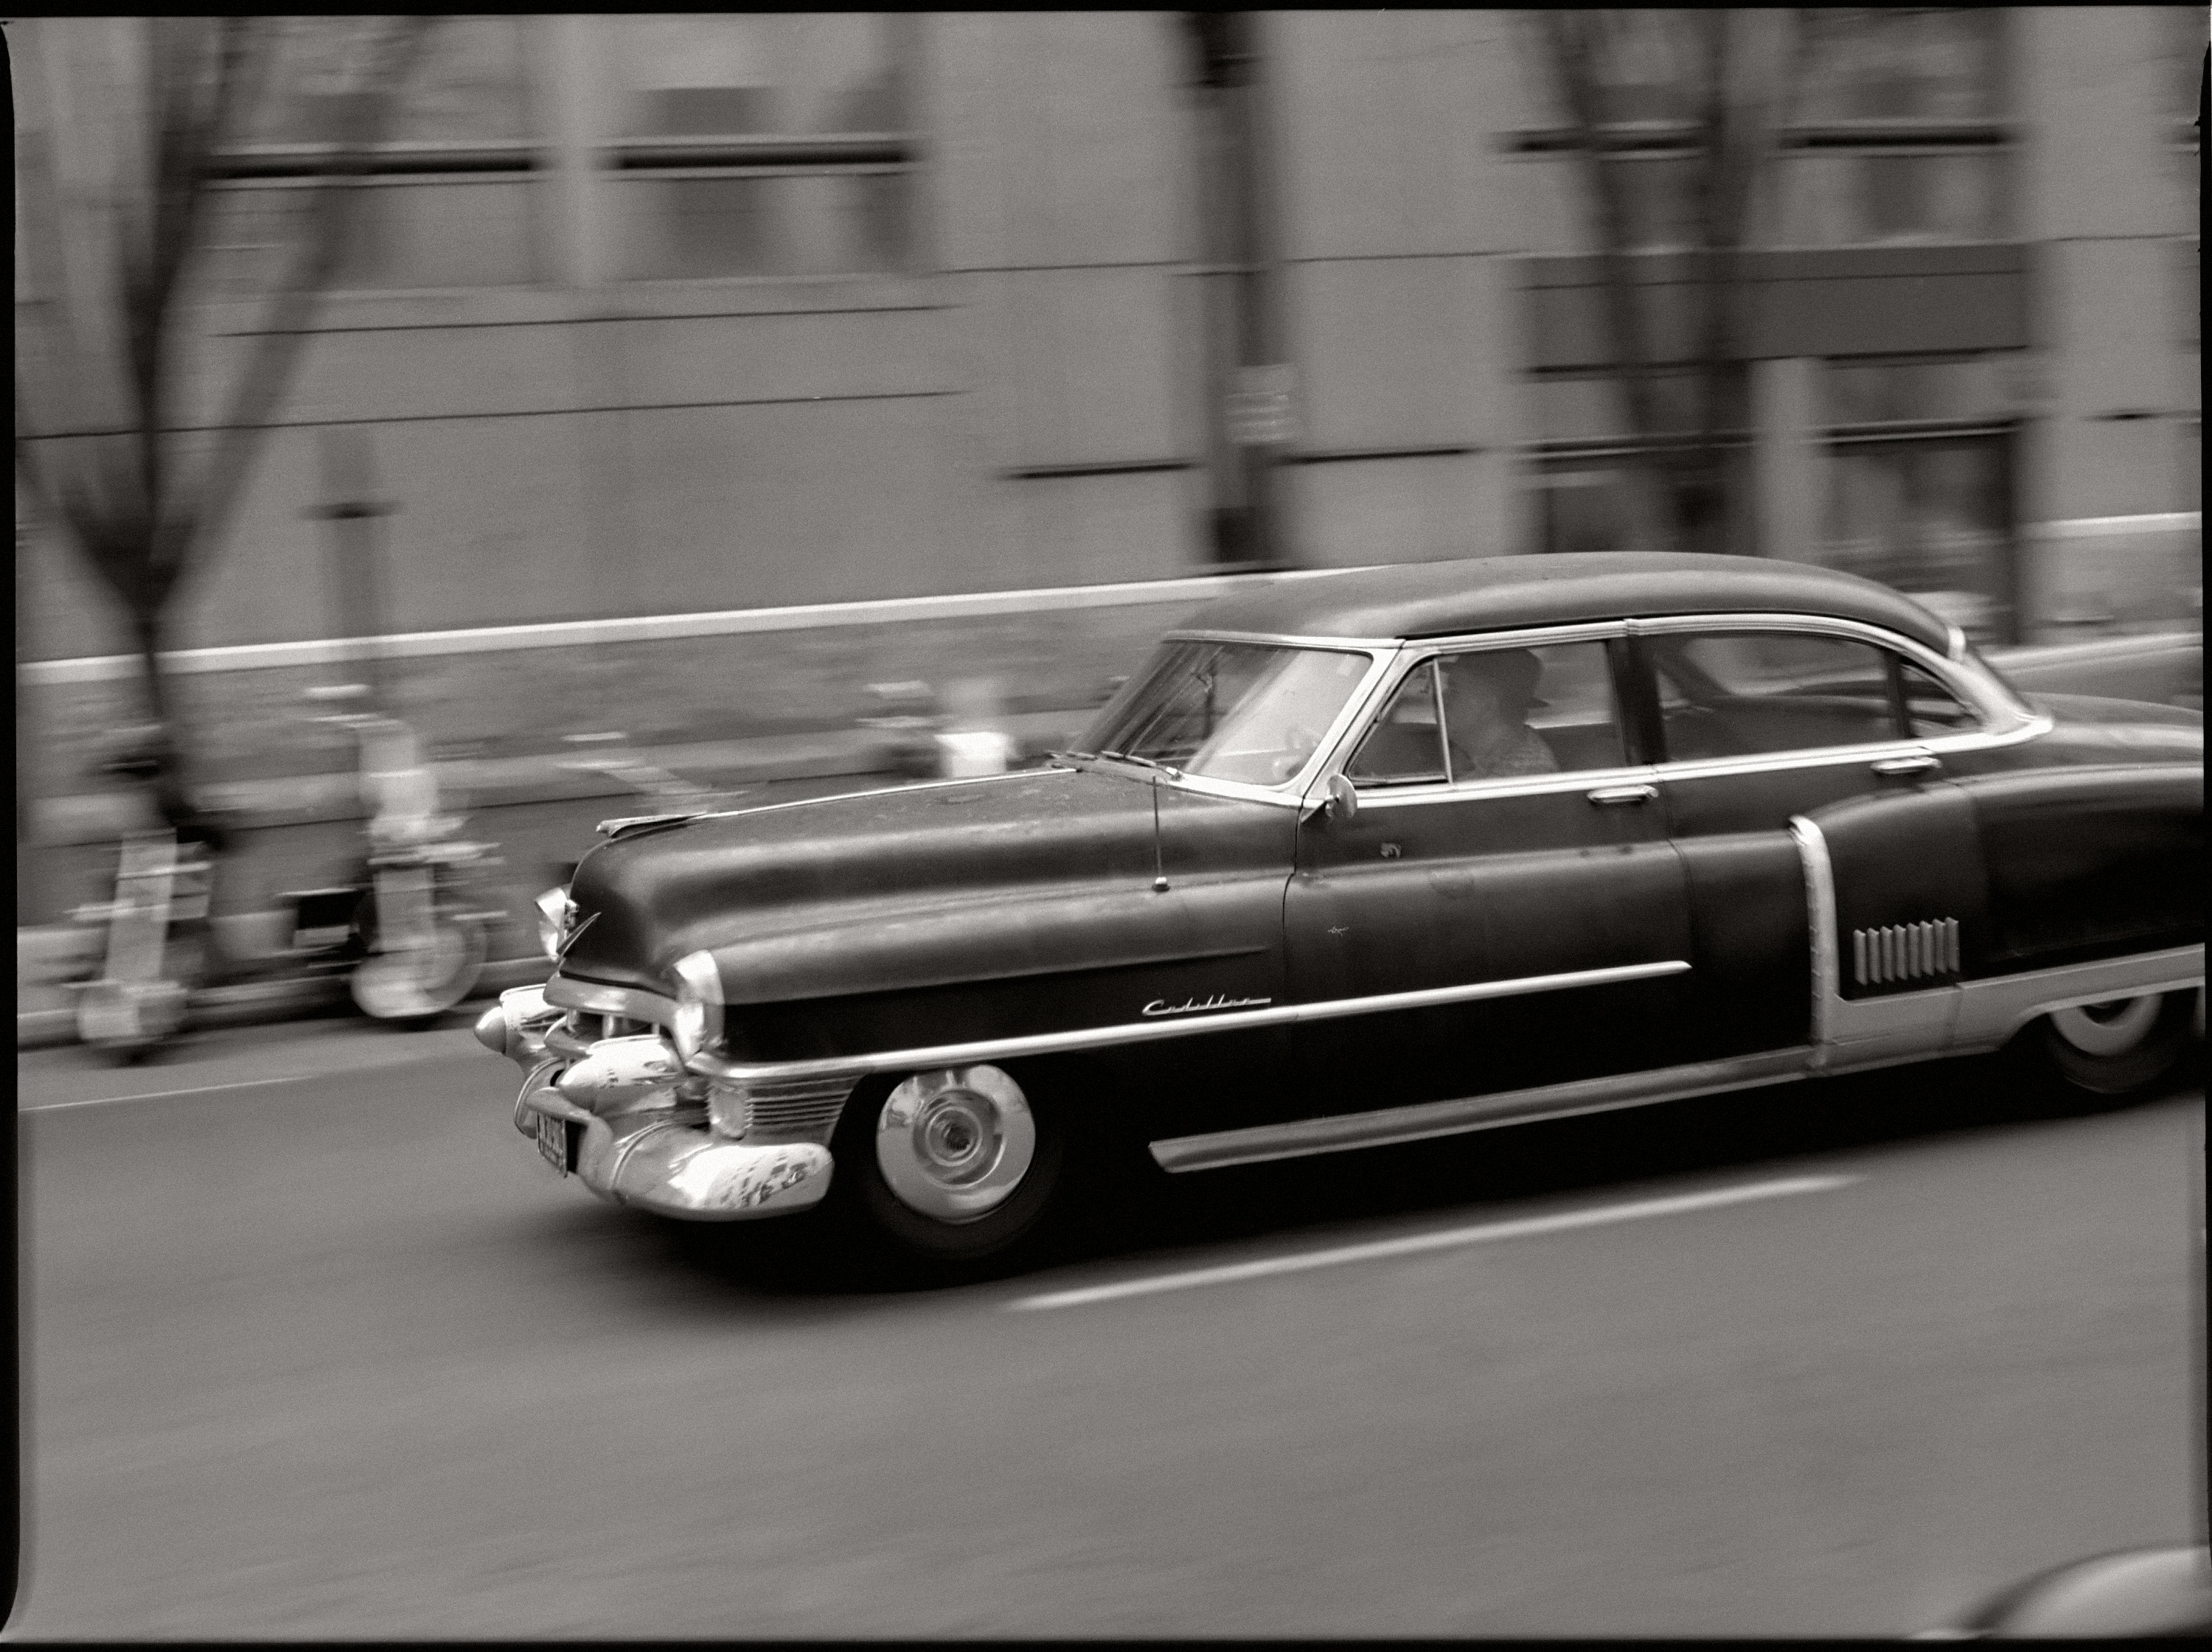
black and white, car, vehicle, monochrome, motor vehicle, vintage car, sedan, classic, cadillac, fullframe, 645, tmax100, antique car, land vehicle, monochrome photography, automobile make, automotive exterior, automotive design, luxury vehicle, full size car